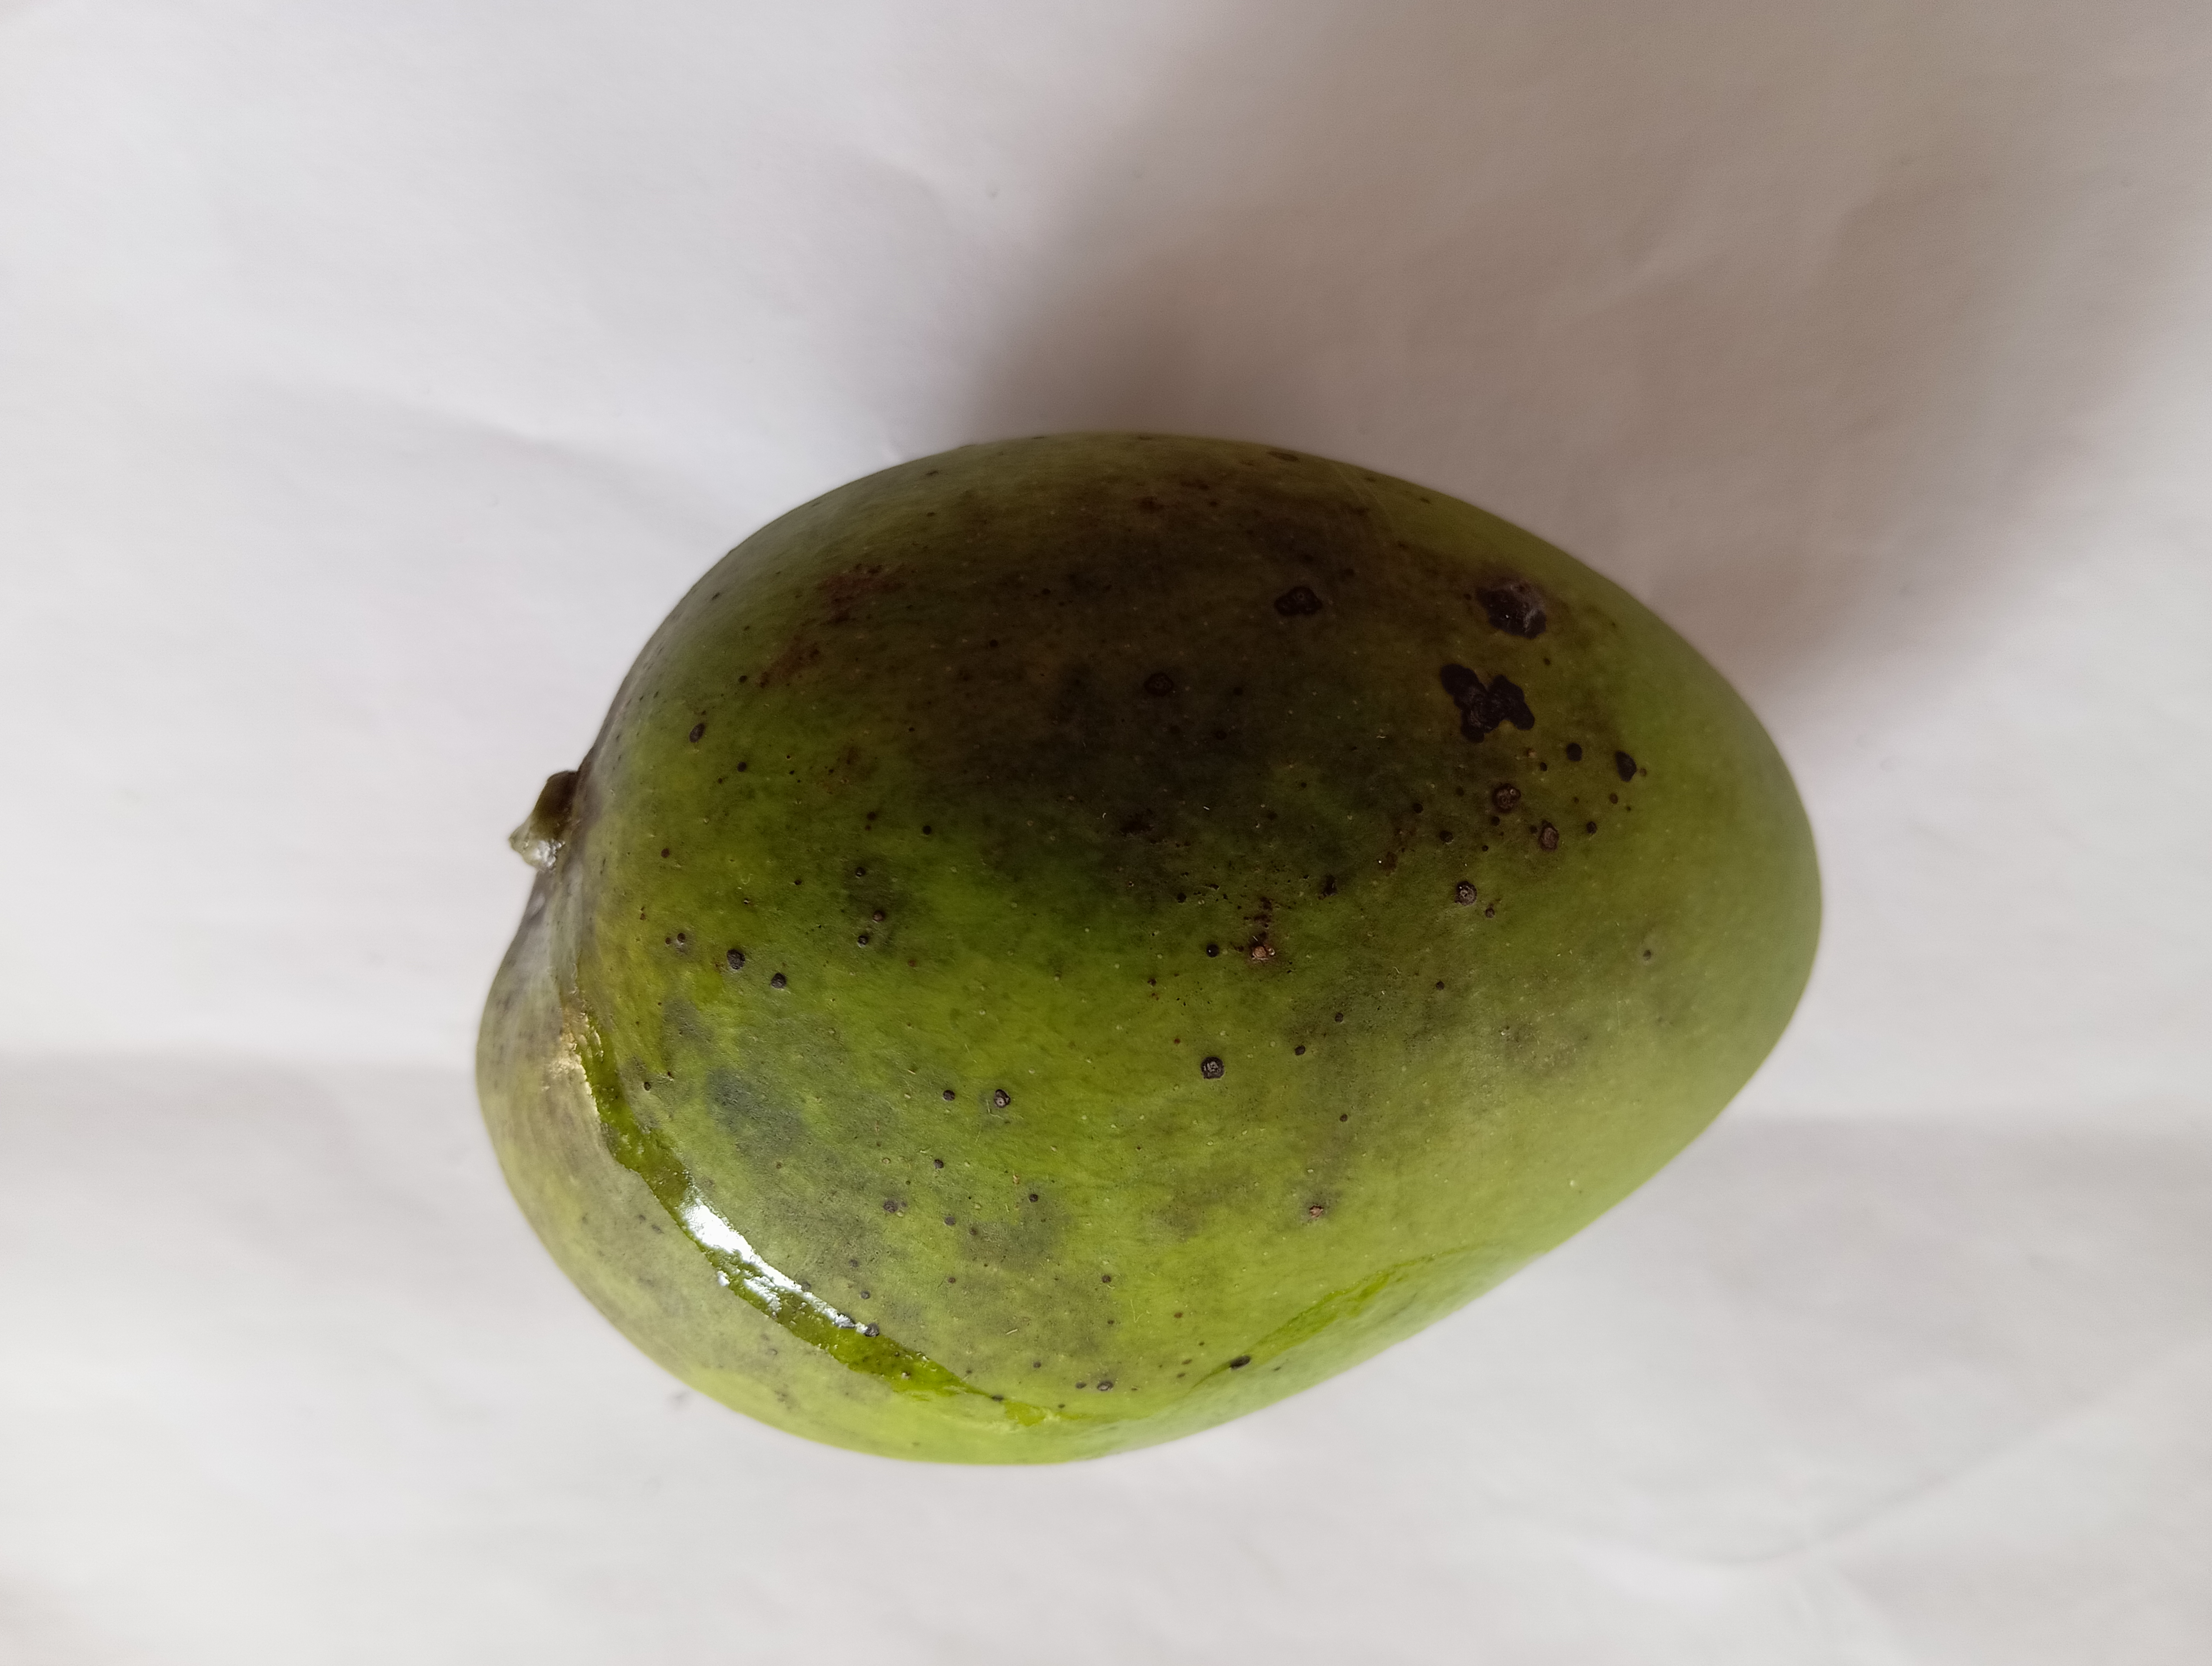
Mango variety: Harivanga